Damien Parer

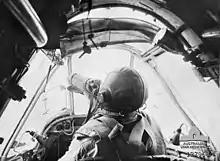
Still frame from "The Bismark Convoy Smashed" (1943). Flight Lieutenant Ron "Torchy" Uren of No. 30 Squadron RAAF takes a drink from his water canteen while in the cockpit of his Bristol Beaufighter during the Battle of the Bismarck Sea. Parer flew with him to record attacks against Japanese ships

His first war footage was taken on HMAS "Sydney" after it had sunk the Italian cruiser "Bartolomeo Colleoni". Soon afterwards, he was aboard HMS "Ladybird" while it was bombarding the sea port of Bardia in Libya. His first experience at close quarters was during a troop advance at Derna.